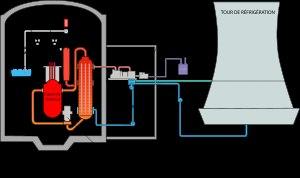
L'accident nucléaire de Three Mile Island s'est produit le 28 mars 1979 dans la centrale nucléaire de Three Mile Island. L'île est située sur la rivière Susquehanna, près de Harrisburg, dans l'État de Pennsylvanie aux États-Unis. À la suite d'une chaîne d'événements accidentels, le cœur du réacteur nᵒ 2 de la centrale de Three Mile Island a en partie fondu, entraînant le relâchement dans l'environnement d'une faible quantité de radioactivité.